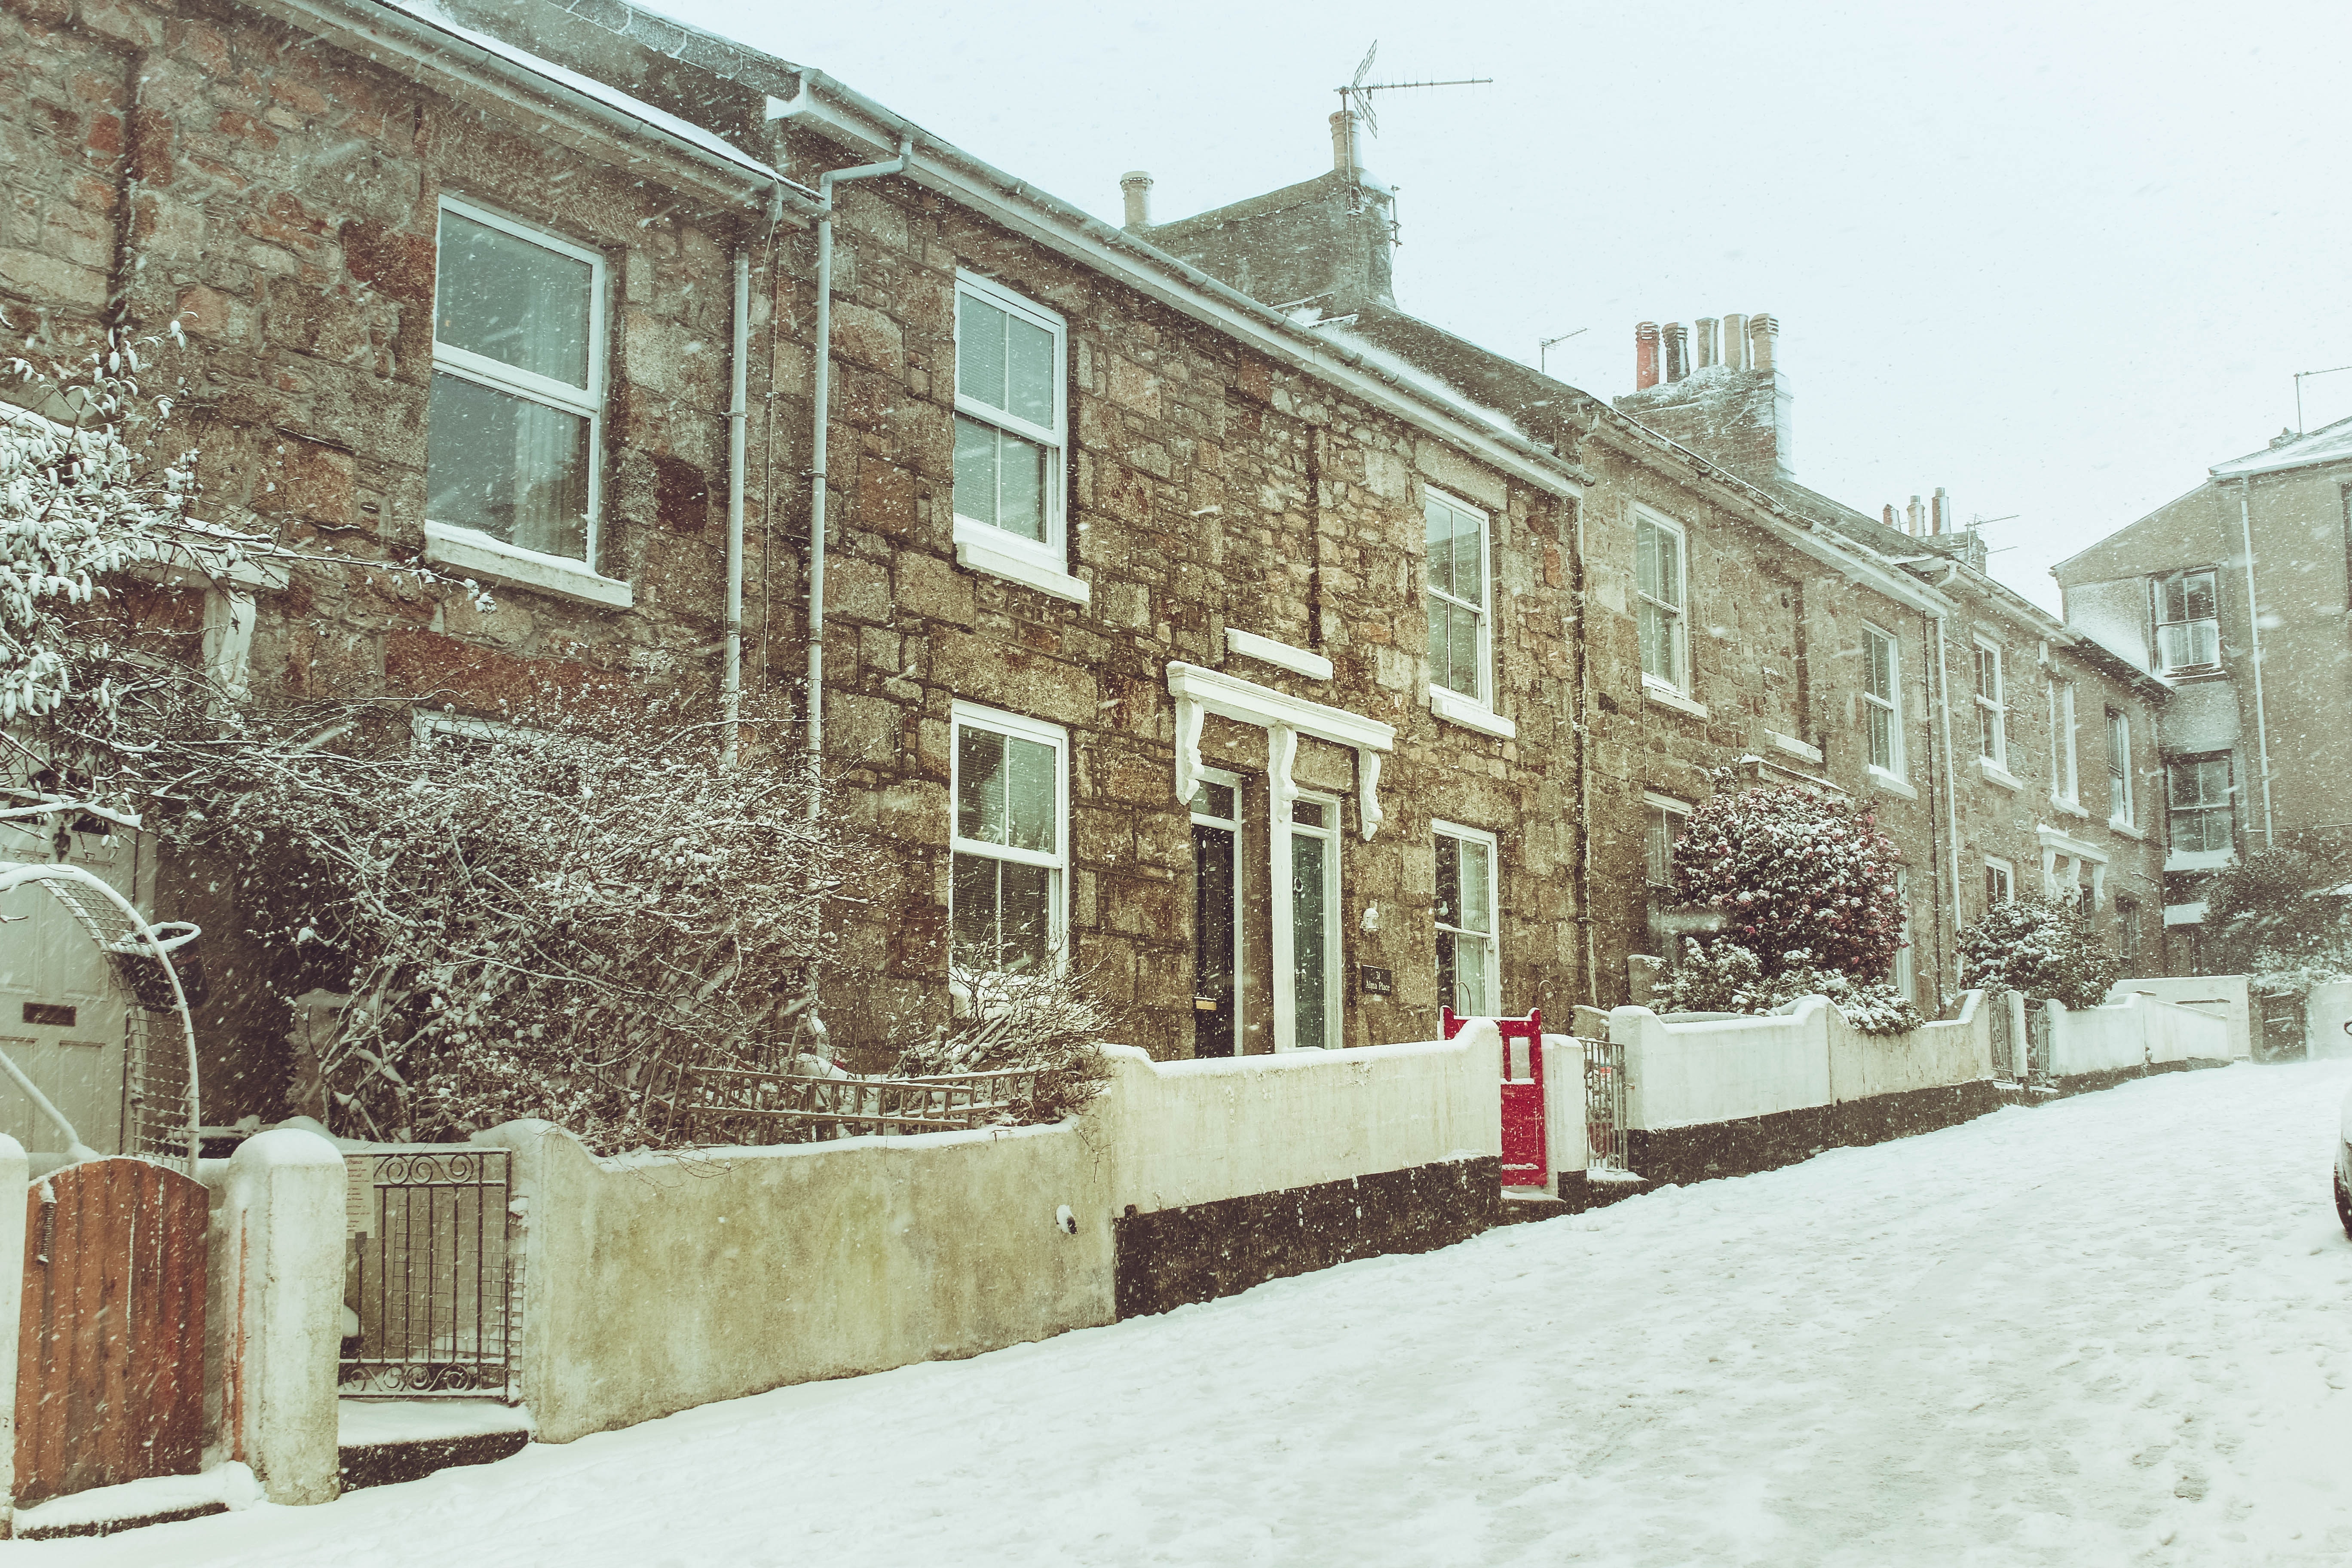
snow, winter, neighbourhood, house, property, town, wall, building, home, street, residential area, urban area, tree, architecture, freezing, road, plant, window, winter storm, city, apartment, lane, almshouse, blizzard